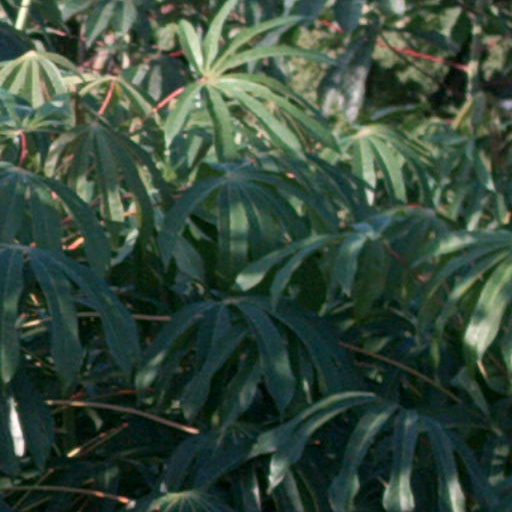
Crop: cassava